Bob DeWeese (politician)

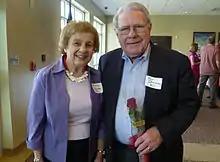
Bob DeWeese (right) with his wife Angie in 2013

Bobby Miller DeWeese (November 8, 1934 – November 25, 2020) was an American politician and physician who served as a Republican member of the Kentucky House of Representatives from 1993 to 2017, representing the 48th district.